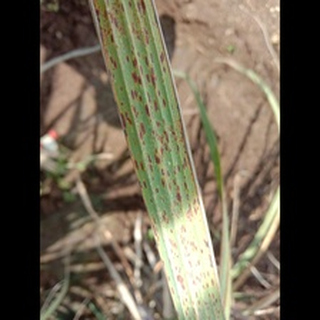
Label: sugarcane_rust